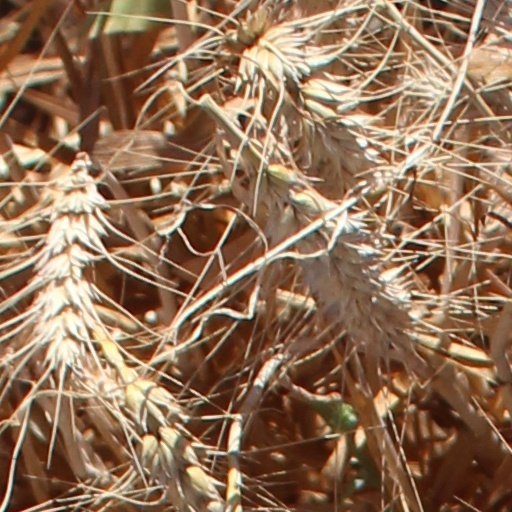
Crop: wheat